Ash Town railway station

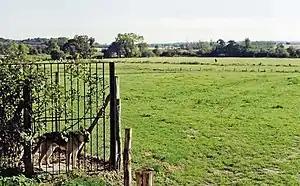
Site of the station in 1990

Ash Town railway station was a railway station on the East Kent Light Railway. The station served the village of Ash, Kent, England.